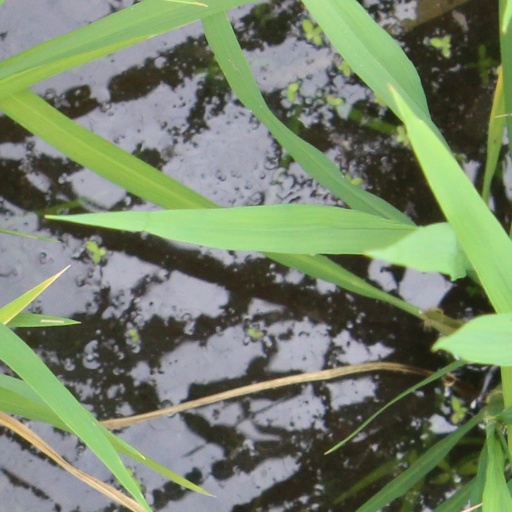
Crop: rice